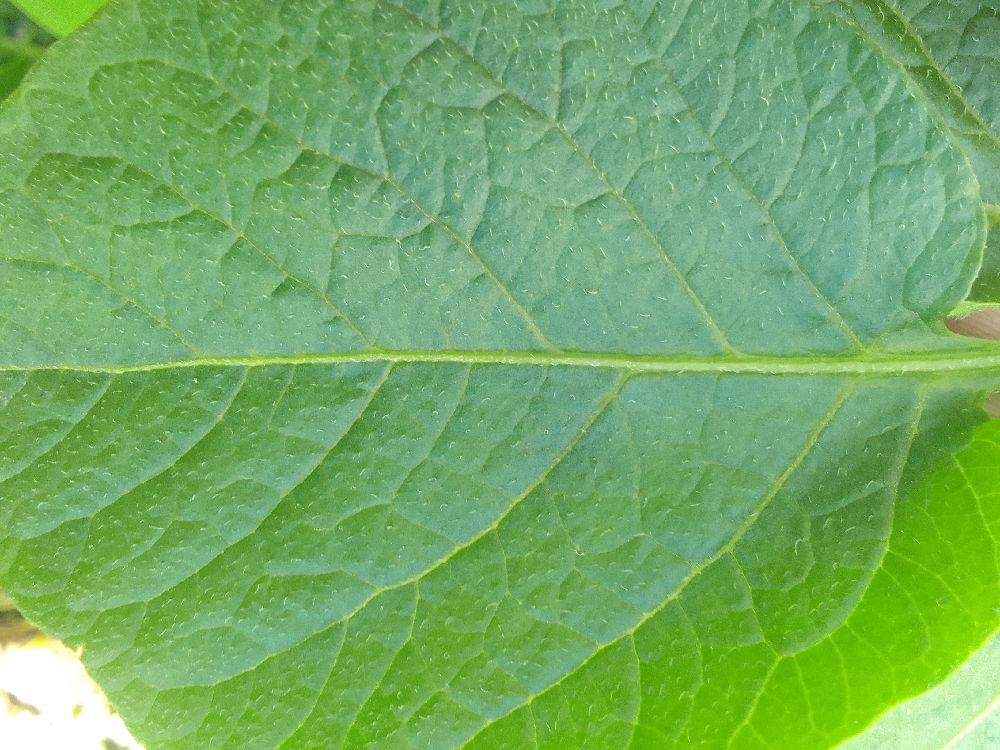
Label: Healthy